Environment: real
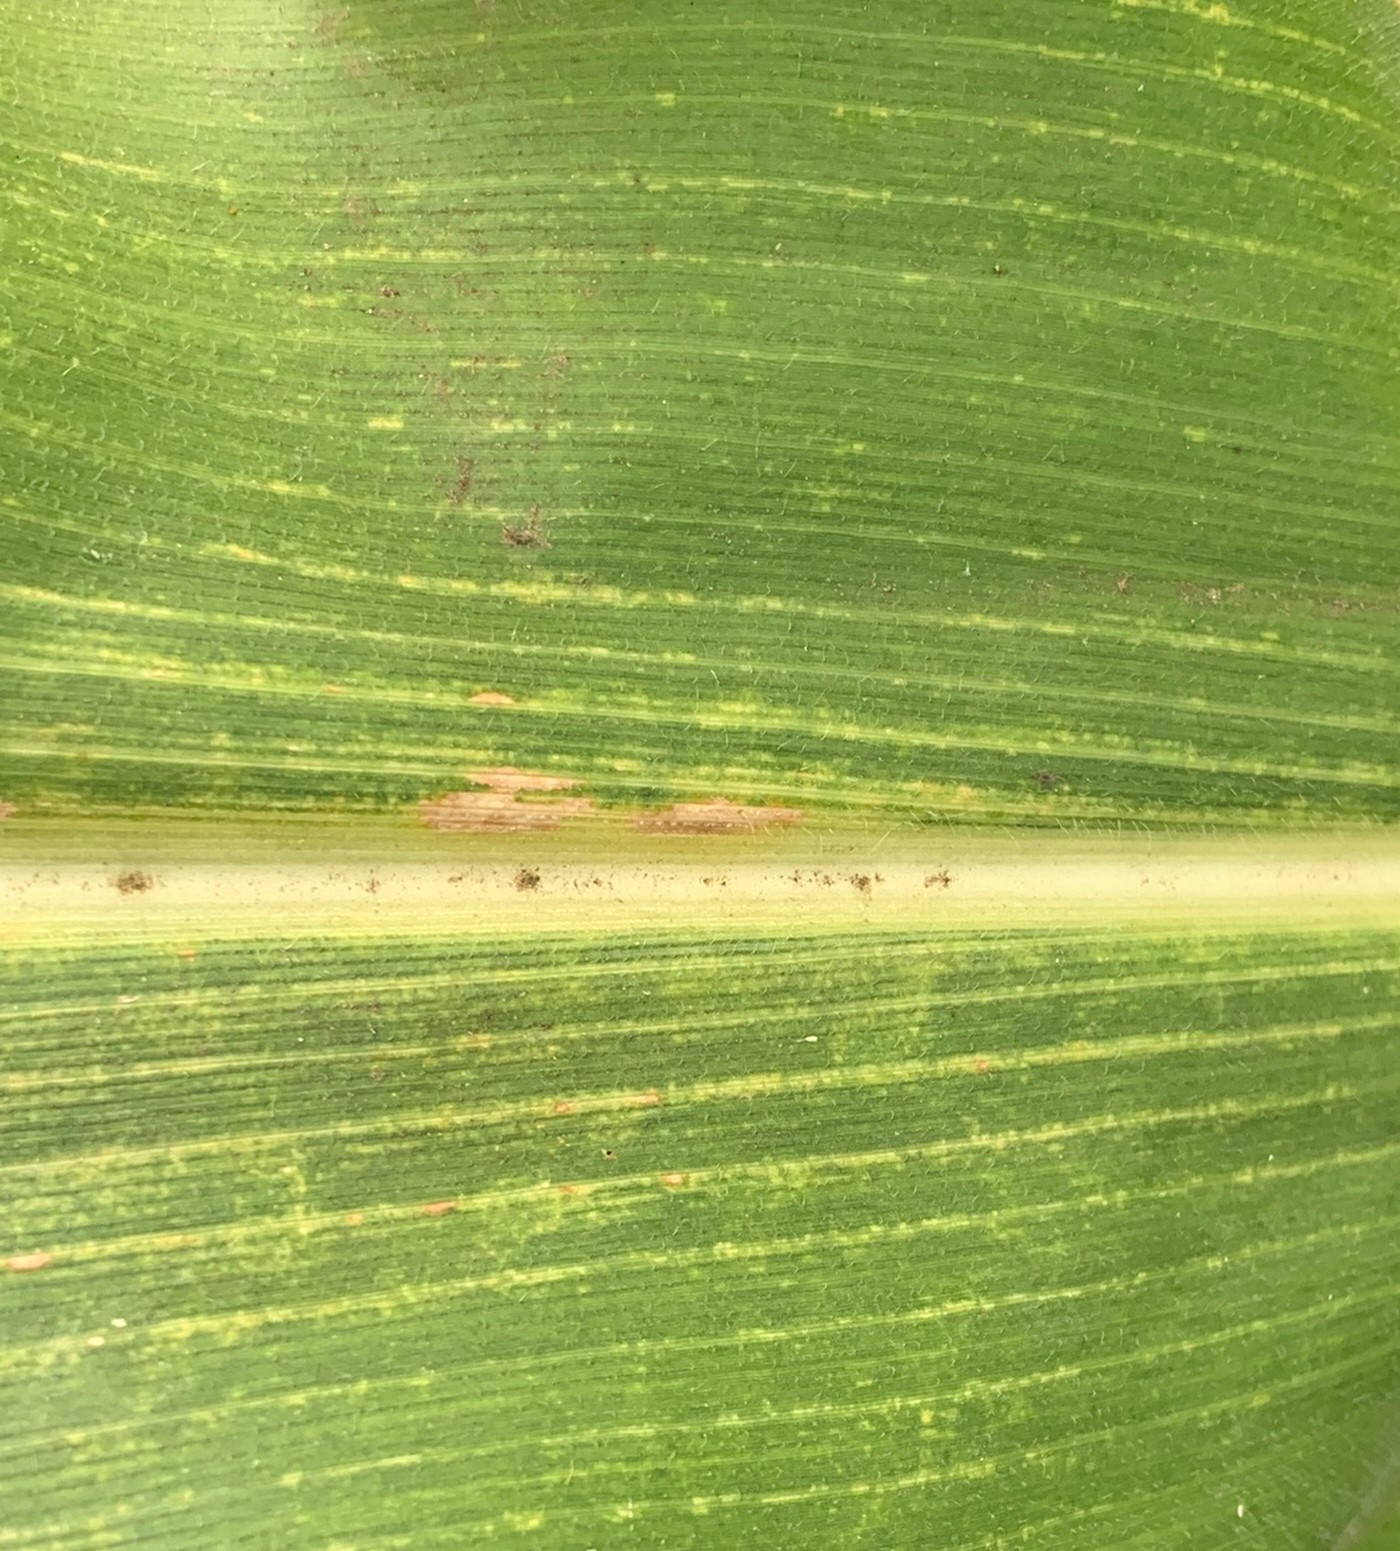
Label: lethal_necrosis